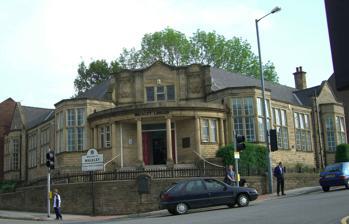
Building: Walkley Library
Country: United Kingdom
Year built: 1905
Walkley Library is a public lending library in Walkley , a suburb of the City of Sheffield in England. It stands at the junction of Walkley Road and South Road in one of the busiest parts of the area. It is one of 27 suburban branch libraries within the city. The building is a Carnegie library , the only library in Sheffield to receive Carnegie funding, it is also a Grade II listed building as are the boundary walls and commemorative plaque in front of the library. History Construction of the library began in August 1904 to serve the growing population of Walkley, the suburb had become a popular area with commuters with the arrival of the Sheffield Tramway in the early 1900s. The city's Libraries and Museums Committee were lobbied by various local dignitaries to build a library and the search for a suitable site began. Moor End on Commonside was considered but was deemed unsuitable for a library, in the end, William Craven, an insurance agent from Industry Street found five old cottages at the corner of South Road and Walkley Road which were for sale. Sheffield Corporation paid £1,500 for the land to the owner Mr. William Addy Hall. Local Liberal Councillor J.W. Crowther had the task of supervising the building of the library without incurring any cost to local tax payers and he approached Andrew Carnegie , the Scottish American steel magnate who had set up a fund to cover the cost of new libraries. Carnegie agreed to provide £3,500 in two stages for the construction of the library with the proviso that Sheffield Libraries Committee consented to spend no less than £230 per annum on its upkeep. Local architects were invited to submit plans for the new library that would not only be within the £3,500 budget but also correspond with the specifications drawn up by the Sheffield City Surveyor. These specifications included an entrance hall with drinking fountain, separate reading rooms for men and women and a lending library and rooms for the librarian and the committee. The submitted plans were judged by the renowned London architect William Emerson . The winner was Henry Leslie Paterson of the architects Hemsoll & Paterson of Bank Street, Sheffield. Paterson had previously designed many buildings for the council including Upperthorpe and Morley Street Schools. The building contractor was Daniel O’Neil of Scotland Street and the foundation stone was laid on August 9, 1904, by Alderman Brittain. The building was complete at the end of 1905 after 16 months of work and was opened by the Lord Mayor of Sheffield Herbert Hughes. Councillor Crowther died in 1916 and a commemorative plaque was placed in his honour on the boundary wall in front of the library in 1927. On November 3, 1924, a junior section was added to the library in what had been the women's reading room. The building had internal alterations in 1954 which included the relocation of the junior library to the former men's reading room and the demolition of an internal wall enabled the main lending library to be extended. Walkley Library Action Group (WLAG) This group was set up in 1992 after it was rumoured that the library was to be closed by Sheffield City Council. In the end the library remained open although six branch libraries did close in the city in 1995. The group's aims are to help maintain a library service in Walkley, to support improvements to the library service, to encourage the provision of a wide range of activities which will extend the use and popularity of the library service and building and to help maintain and improve the unique Walkley Library building. The group lobbied for and gained listed building status for the building from English Heritage in February 1993. Walkley Against Library Closures In 2013 library closures are once again on Sheffield City Council's agenda. In September 2013 Walkley Library was identified as one of 15 city libraries slated for closure in the Sheffield City Council library review. A campaign group called Walkley Against Library Closures (WALC) formed in February 2013 to fight the closure of all city public libraries including Walkley. Walkley Community Library Futures Group Walkley Community Library Futures Group (WCLFG) was a group formed by local residents to examine options for running Walkley Library as a community endeavour, given the withdrawal of public funding.  They submitted a draft business plan in January 2014 which was accepted, then submitting an Associate Library business plan in July 2014. A bid was also submitted by The Forum Cafe' Bars Ltd. Both bids were accepted by Sheffield City Council, who suggested that the parties work together to create a combined library and cafe bar facility. Walkley Carnegie Library Walkley Carnegie Library was formed by local residents, including members of WCLFG, to run the library after it was handed over by Sheffield City Council on November 17, 2014. Although the original intention was to develop a combined library and cafe (with Forum Cafe' Bars Ltd, subsequently renamed True North Brew Co Ltd), this has not come to fruition as the proposed partnership ended in 2018. Architecture The building consists of two wings and is in the Tudor Revival style with the stone for the external walls being quarried locally at the Bole Hills quarry at Crookes with the smooth dressing stone around the entrance and windows coming from Stoke Hall at Calver . The building originally had a small ornamental wooden cupola over the entrance hall but this was removed in 1956 after it was deemed to be unsafe. The building is small but quite striking with its large bay windows and distinctive entrance which consists of a portico with six Ionic columns with a curving staircase leading to it. References